Tylihul Estuary

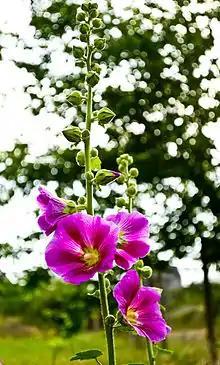
Wild hollyhock in a field near the Tylihul estuary

In total, 118 species and taxa of microalgae are registered in the Tylihul Estuary: Diatom algae – 51 species, Dinophyta – 31 species, Chlorophyta – 13 species, Chrysophyta – 8 species, Cyanobacteria – 7 species, Cryptophyta – 6 species, Euglenophyta – 2 species.